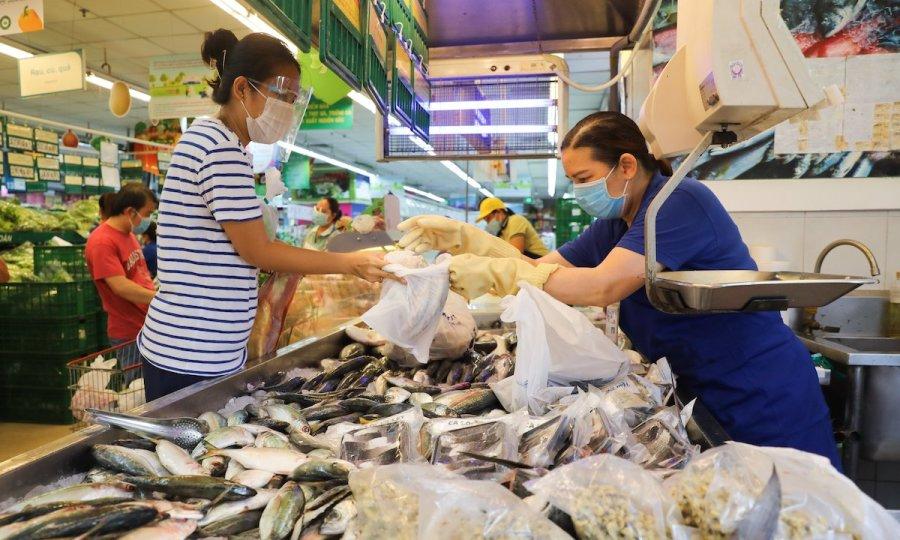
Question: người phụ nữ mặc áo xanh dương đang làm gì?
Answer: đang đưa cá cho khách